Alberta Highway 3

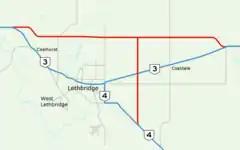
The proposed realignment of Highways 3 and 4 in Lethbridge, highlighted in red

A functional planning study was completed in 2008 to identify the optimal alignment for the Fort Macleod bypass. The preferred alignment has the new Highway 3, temporarily designated as Highway 3X, splitting southeast from the existing Highway 3, west of the intersection with Highway 810. It would meet a newly extended Highway 2 at an interchange southwest of Fort Macleod before continuing to a second interchange with the existing two-lane section of Highway 2 between Fort Macleod and Cardston. Stage 1 of the project would include only the Highway 2 bypass, with the extension to Highway 3 west of Highway 810 completed in Stage 2. A Medicine Hat bypass of the Trans-Canada Highway (Highway 1) is also proposed, which would involve the construction of a large interchange with directional flyovers at Highway 3 and the newly realigned Highway 1 southwest of Medicine Hat.